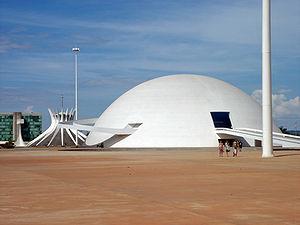
Oscar Ribeiro de Almeida de Niemeyer Soares est un architecte et un designer brésilien.